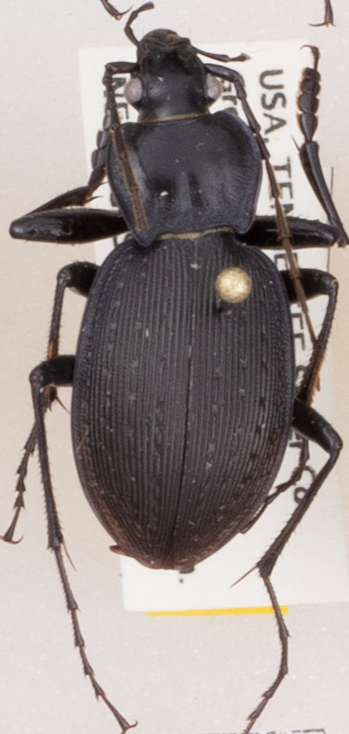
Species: Carabus goryi
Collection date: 2018-05-01
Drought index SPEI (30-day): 0.102
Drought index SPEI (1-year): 0.47
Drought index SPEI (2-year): -0.348